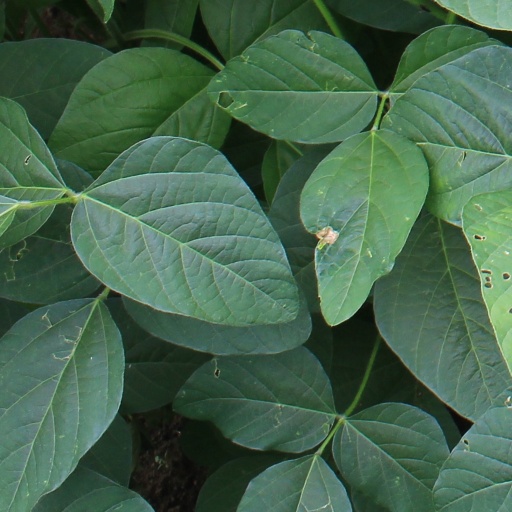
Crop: soybean